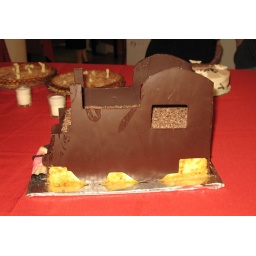
Created by Chef Lauri; Concept: Lizzie le chatChocolate train with red velvet cake